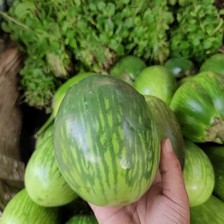
Label: others